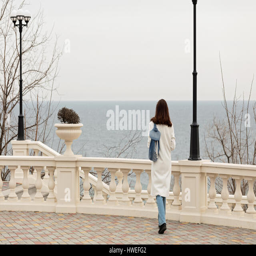
young woman in a white coat walks along the promenade .